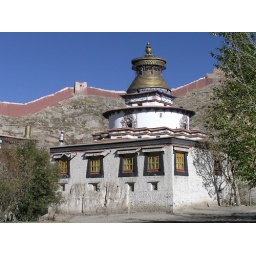
A smaller Temple is protected by a wall running across the mountain.